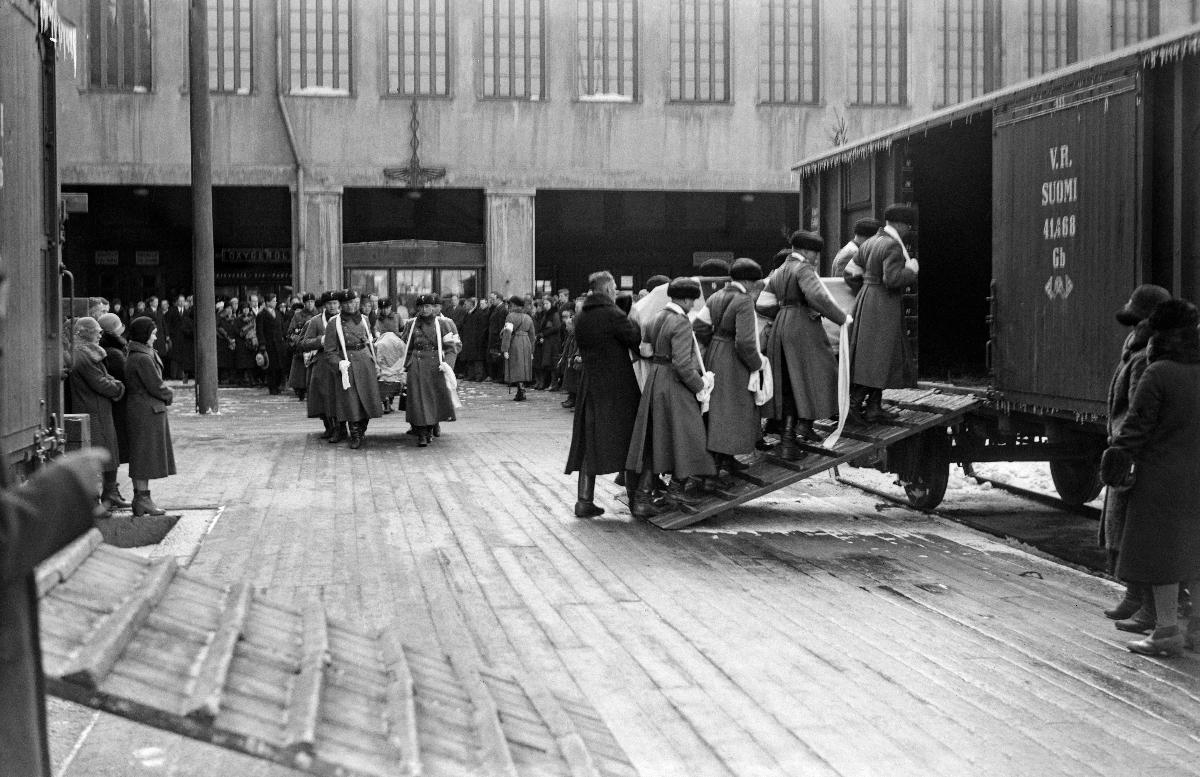
Lentäjien hautaus
Flygarnas begravning; Funeral of the aviators
sisällön kuvaus: Lentonäytösonnettomuudessa 26.3.1931 kuolleiden lentäjien hautajaissaattue Helsingissä 28.3.1931. Arkut siirretään junaan Helsingin rautatieasemalla. content description: The funeral procession of the aviators deceased at the aviation accident of 26.3.1931 in Helsinki 29.3.1931. innehållsbeskrivning: De i flygupppvisningsolyckan 26.3.1931 avlidna flygarnas sorgetåg i Helsingfors 28.3.1931. Kistorna överflyttas till tåget.
Kuvaaja: Sundström, Hugo, kuvaaja
Vuosi: 1931
Paikka: Helsingin rautatieasema; Pohjoismaat, Suomi, Uusimaa, Helsinki
Aiheet: lento-onnettomuudet; hautajaiset; kulkueet; hevosajoneuvot; ruumisarkut; junat; HBL; aviation accidents; funerals; processions; horse-drawn vehicles; coffins; trains; air accidents; aviators; horses; carriages; cabrioles; flygolyckor; jordfästningar; processioner; hästfordon; likkistor; tåg; begravningar; begravningsprocession; procession; hästkärror; kistor